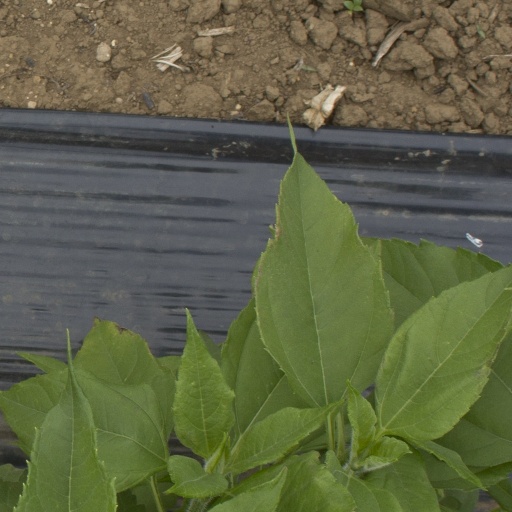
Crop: Jerusalem artichoke